Dekh Kemon Lage

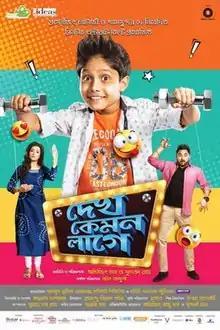
Dekh Kemon Lage Movie Poster

Dekh Kemon Lage is a Bengali language romantic comedy film directed by Abhijit Guha and Sudeshna Roy. Produced by Greentouch Entertainment and Nideas Creations and conceptualised by Prosenjit Chatterjee, the film features Soham Chakraborty and Subhashree Ganguly in lead roles with Avik Chongdar, Mir Afsar Ali, Sujan Neel Mukherjee, Roopsha Dasguupta Ray, Rupsha Chakraborty, Kharaj Mukherjee, Biswanath Basu, Laboni Sarkar, Kanchan Mullick and Payel Mukherjee in other supporting roles.